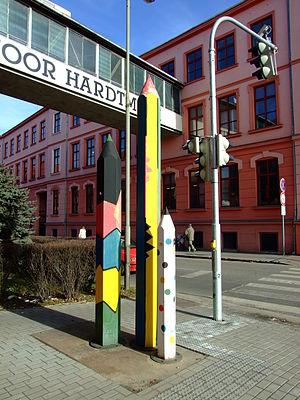
Koh-i-Noor Hardtmuth a.s. est un fabricant tchèque de crayons, stylos et articles d'art. Créée en 1790 à Vienne par l'Autrichien Joseph Hardtmuth, la société prit le nom du Koh-i-Noor, célèbre diamant indien.